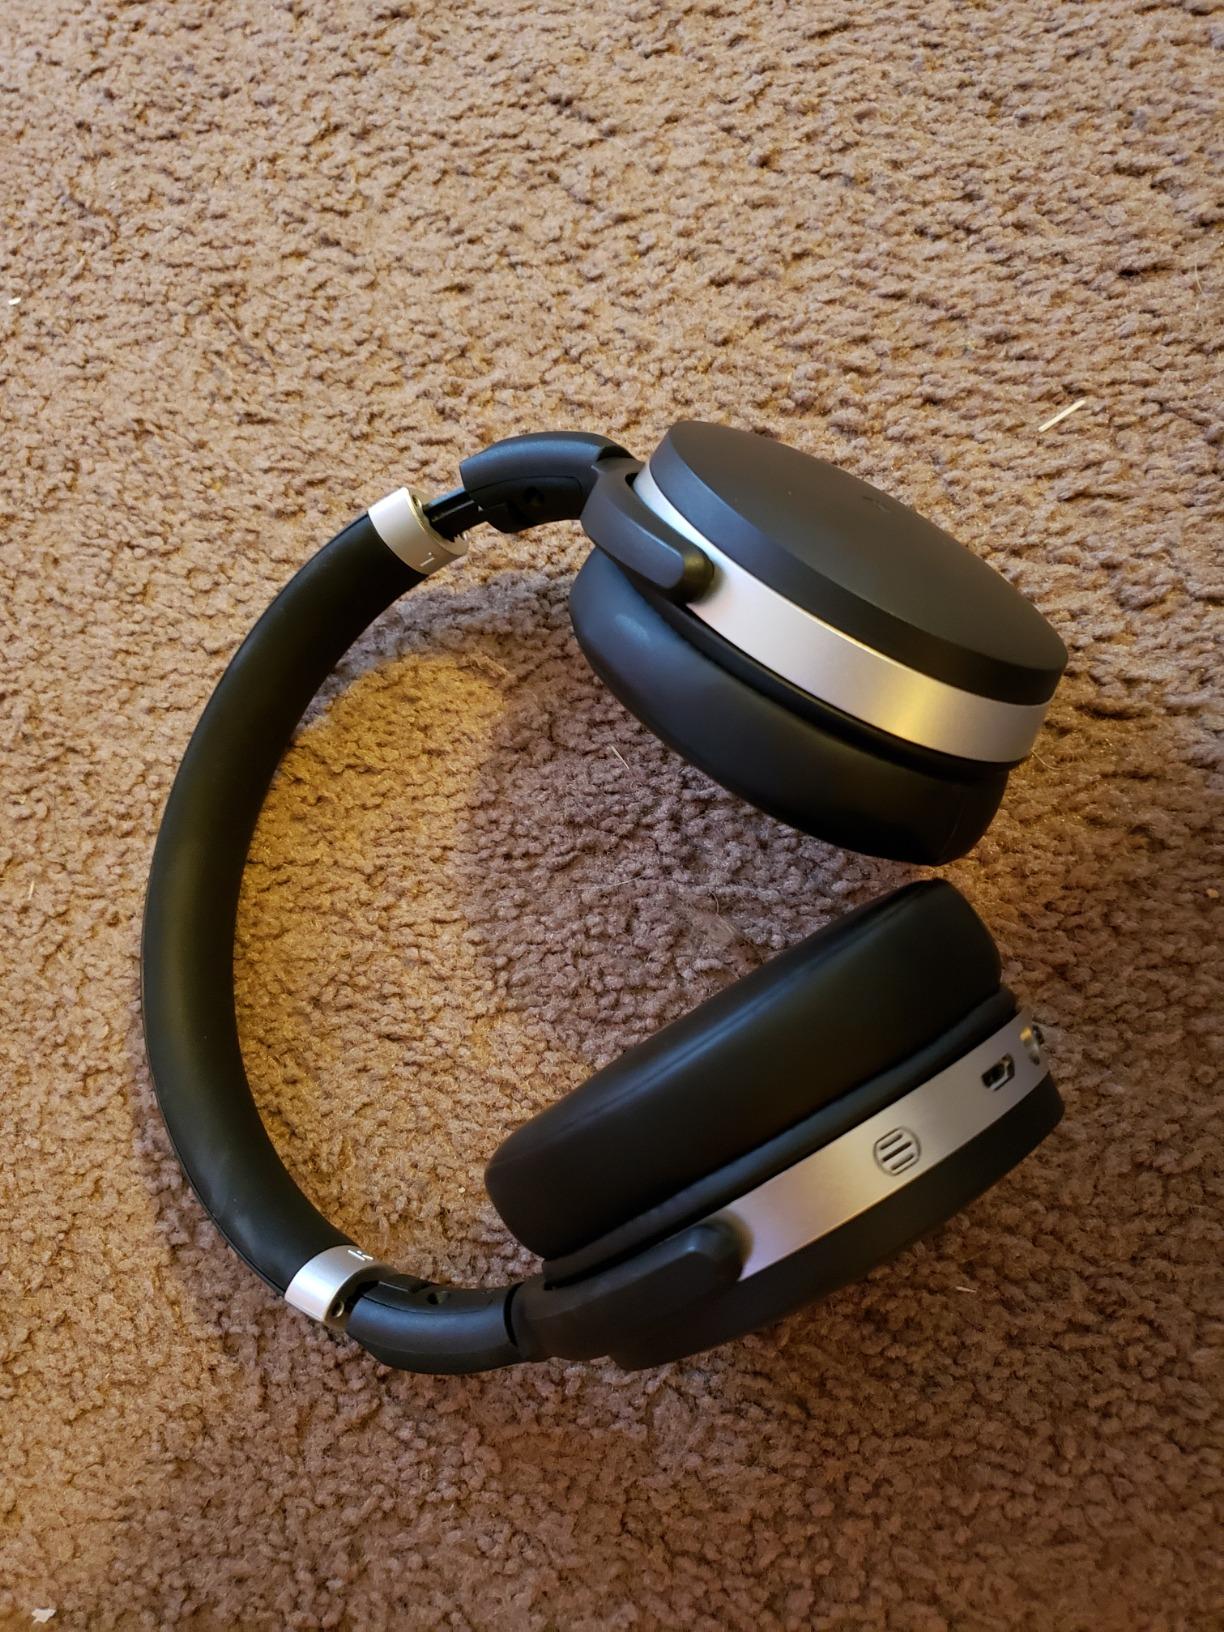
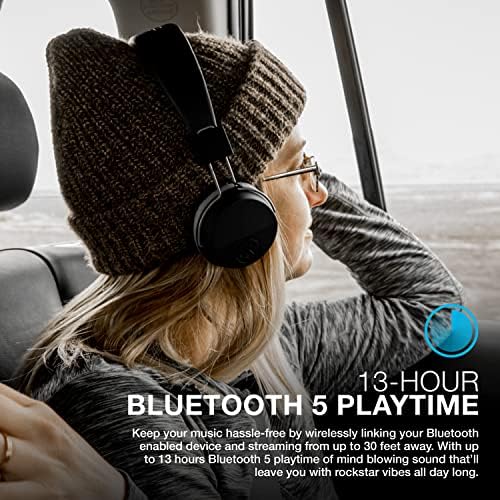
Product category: headphones
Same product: no